Buddhas and bodhisattvas in art

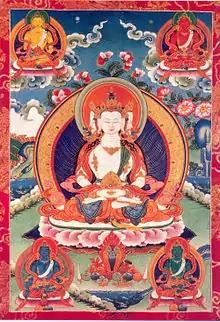
The Five Dhyani Buddhas, unknown provenance

Representations of the five Dhyani Buddhas, who are abstract aspects of Buddhahood rather than Buddhas or gods, have elaborate differences. Each must face in a different direction (north, south, east, west, or center), and, when painted, each is a different color (blue, yellow, red, green, or white). Each has a different "mudrā" and symbol; embodies a different aspect, type of evil, and cosmic element; has a different consort and spiritual son, as well as different animal vehicles (elephant, lion, peacock, harpys or garuda, or dragon).